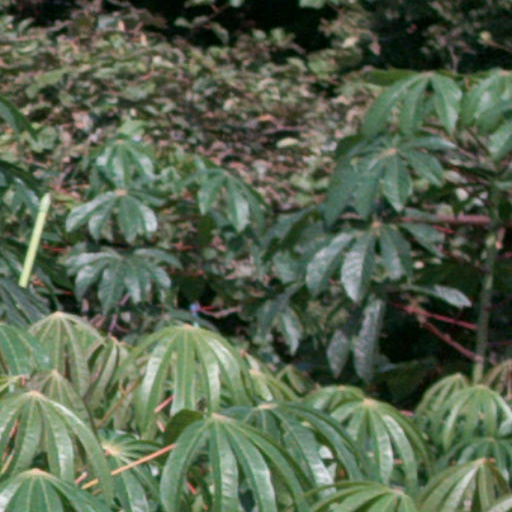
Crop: cassava